Eva Olivetti

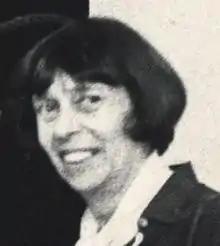
Olivetti in 1993

Olivetti was born to parents, Karl Brager and Kähte Jacobsohn. The family fled Nazi Germany in 1939 and they settled in the city of Montevideo.